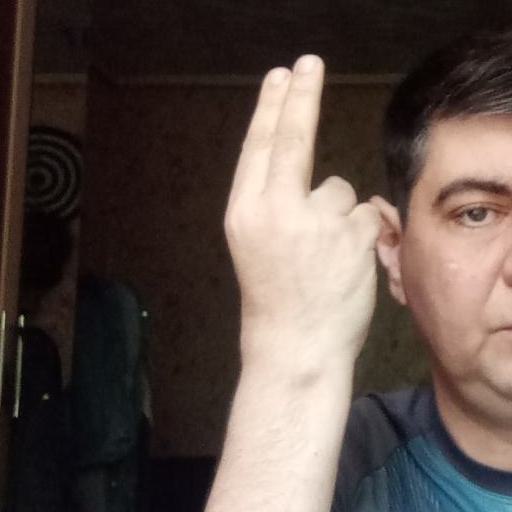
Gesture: two_up_inverted